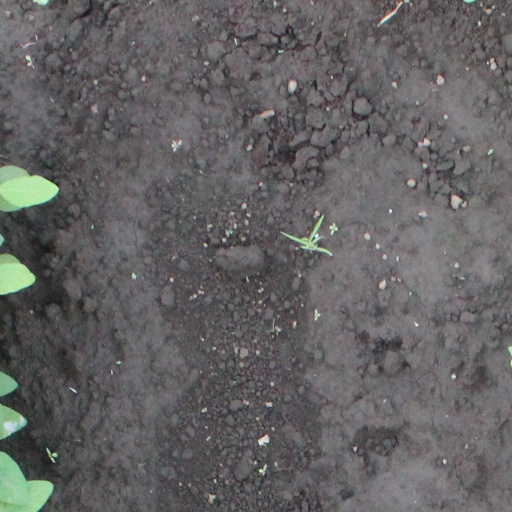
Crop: soybean